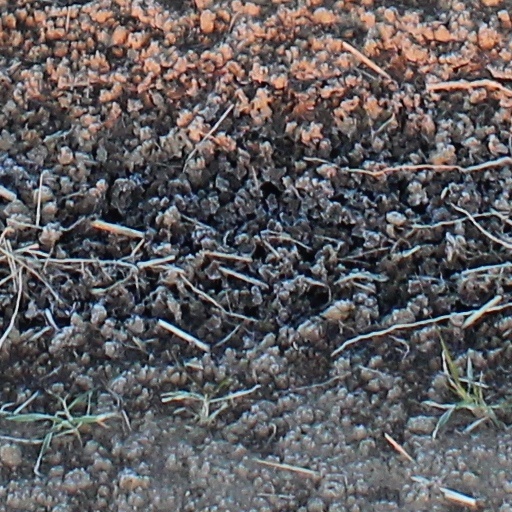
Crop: wheat